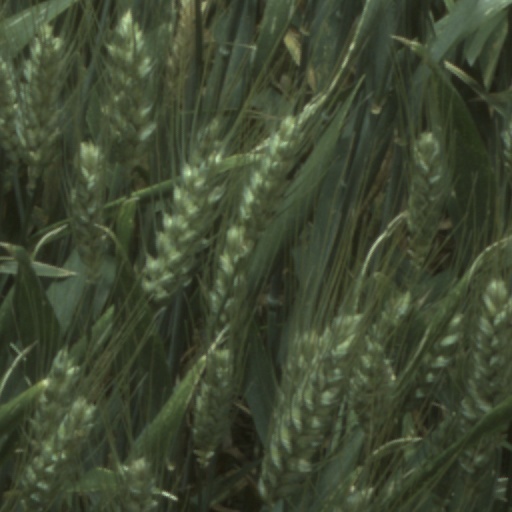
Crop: wheat